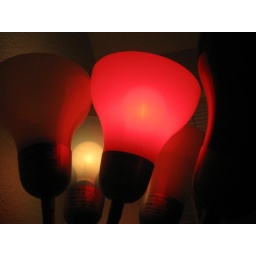
the lamp in my bedroom